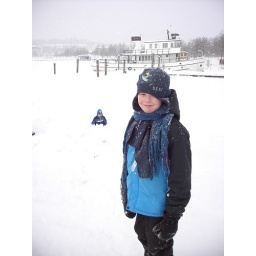
Liam on lake and Reece sat in snow, can see big boat in background that's frozen into lake.